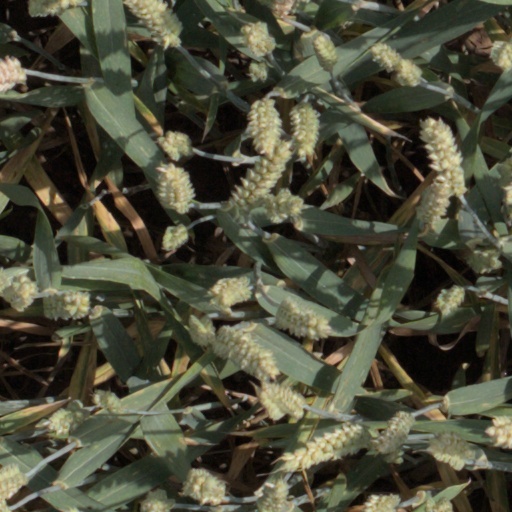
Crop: wheat